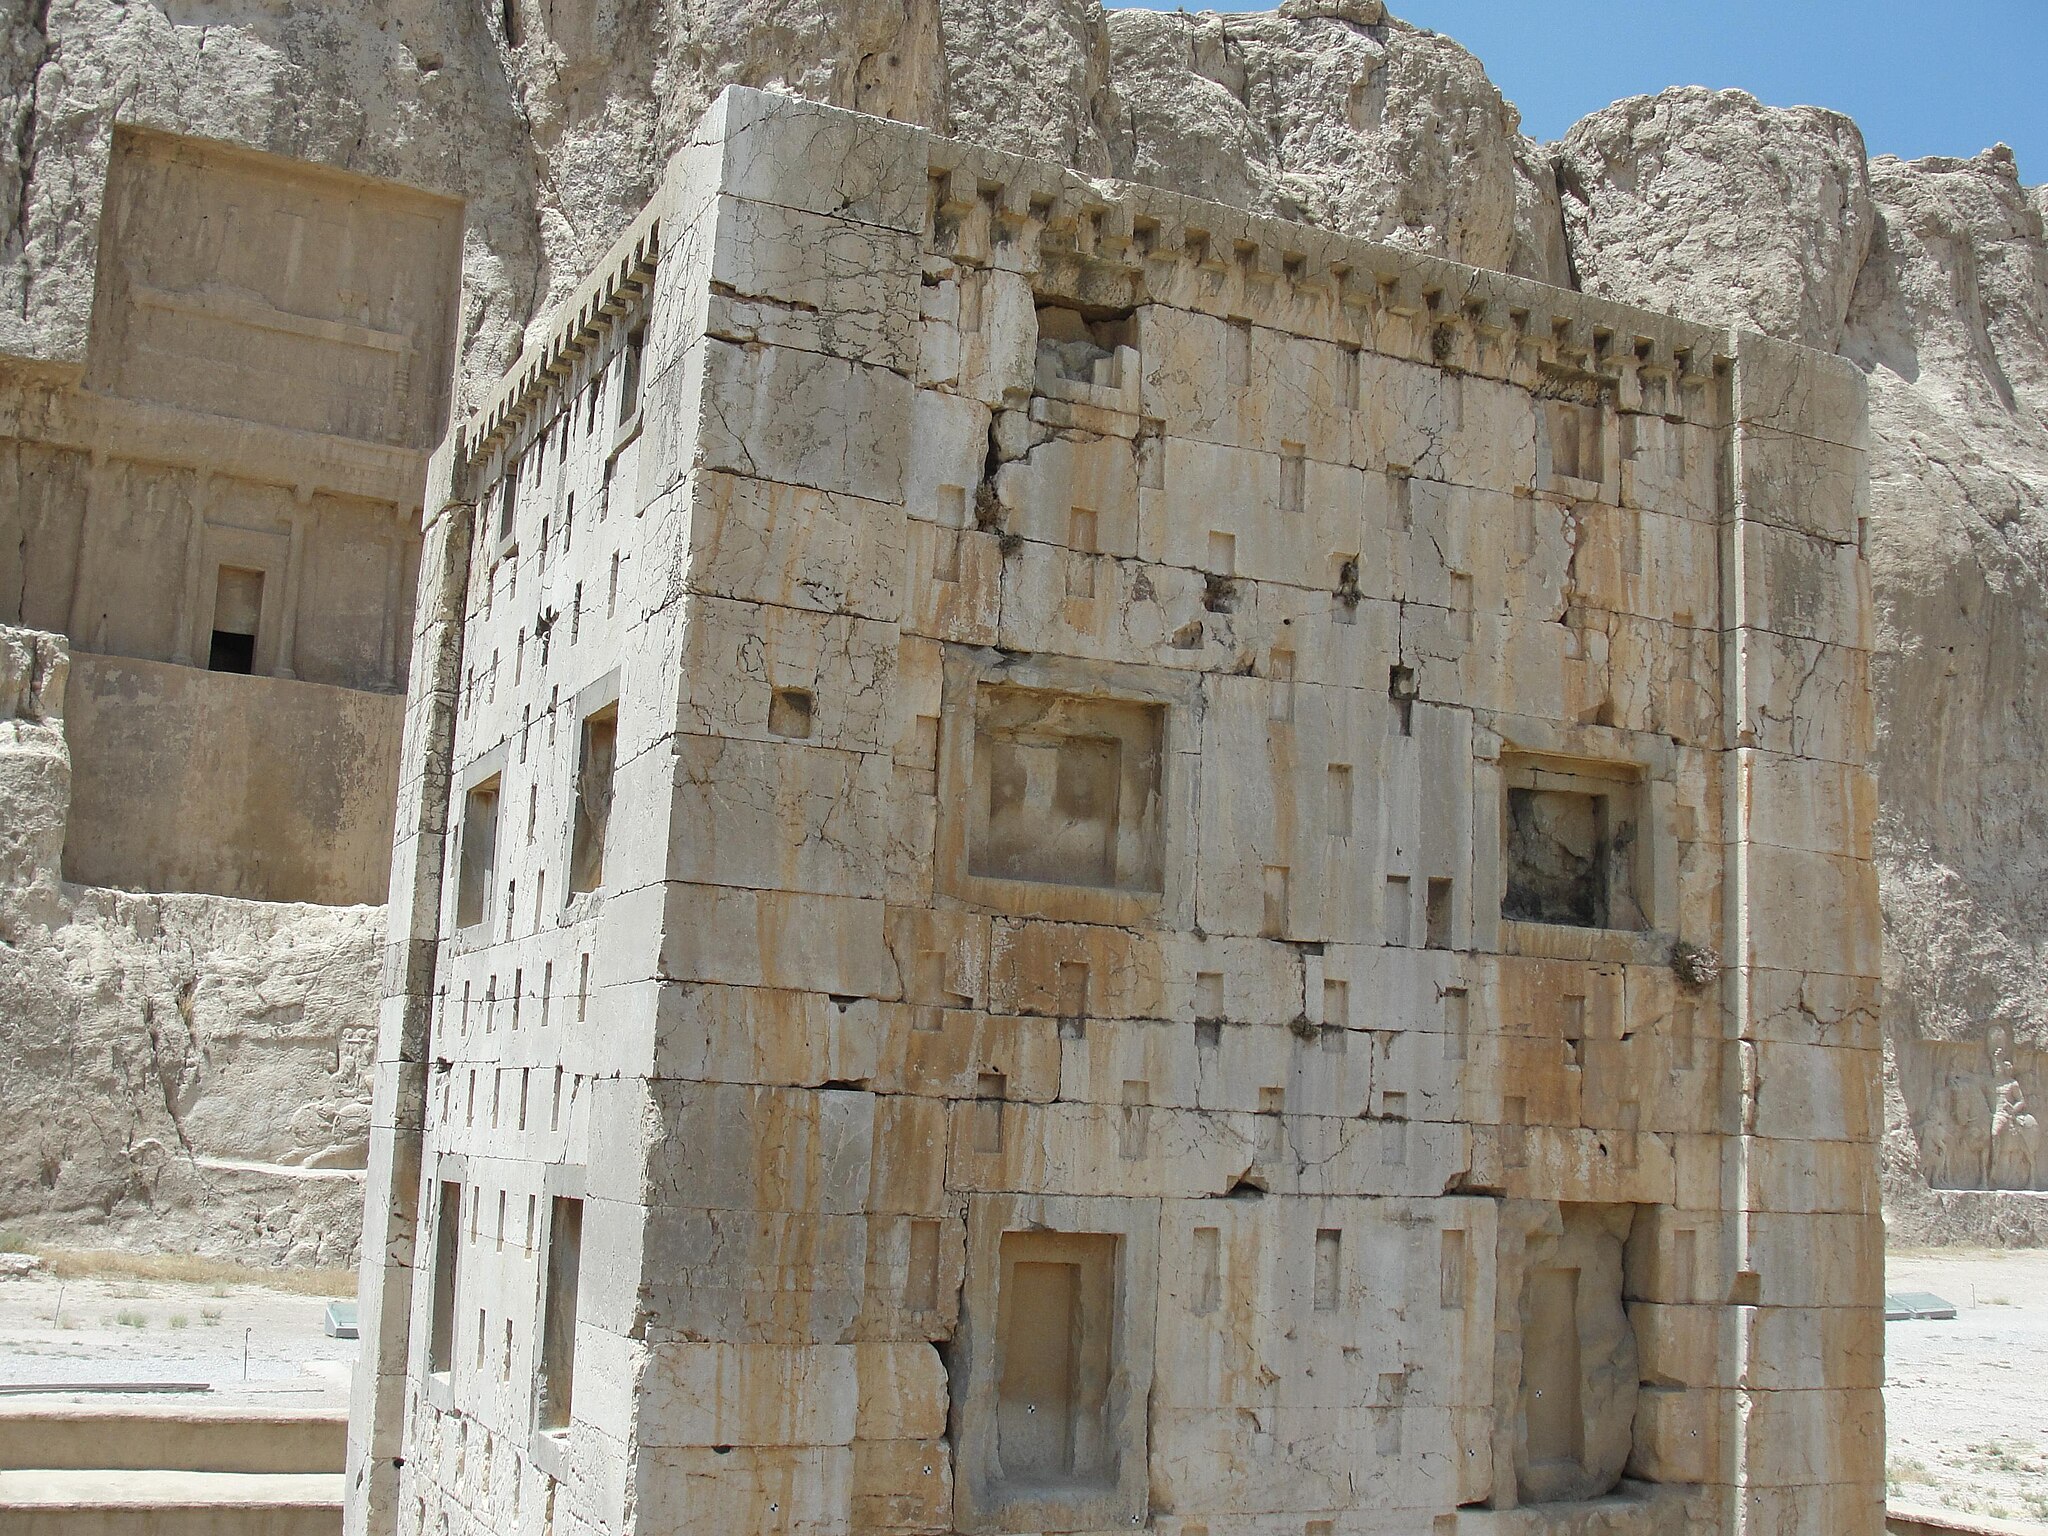
Title: Kabe Zartosht-8
Description: Ka'ba-ye Zartosht in Naqsh-e-Rostam, Iran
Date: 2010-06-24
Categories: Taken with Sony DSC-H20, Ka'ba-ye Zartosht, Self-published work